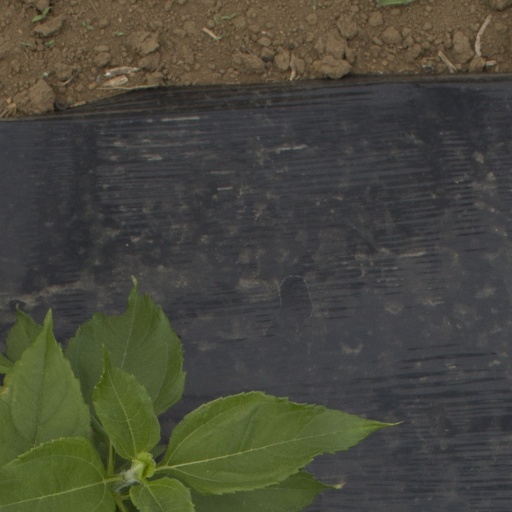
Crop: Jerusalem artichoke